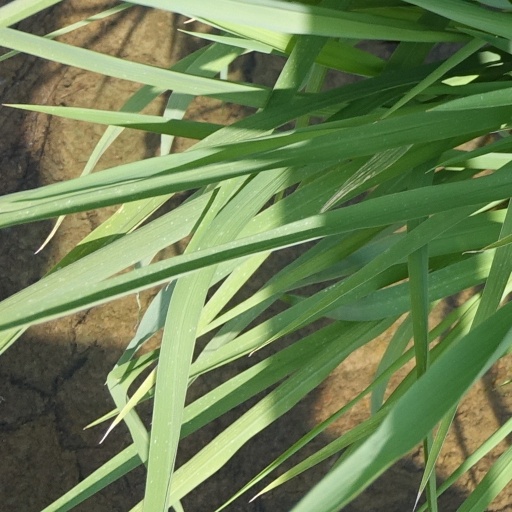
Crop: rice